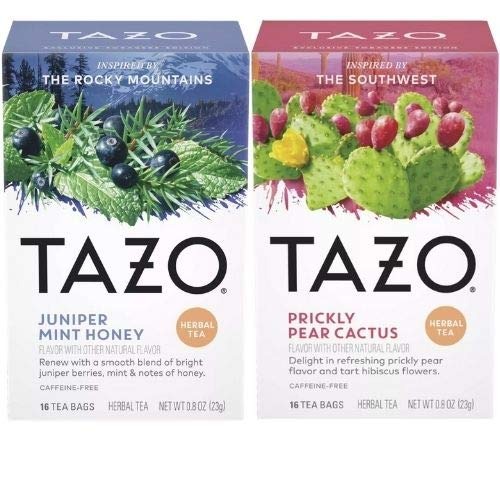
Item Name: Tazo Foragers Juniper Mint Honey Tea 16 Count & Prickly Pear Cactus Tea 16 Count. Herbal Tea Bags. Caffeine Free. Set
Value: 32.0
Unit: Count

Price: 13.98